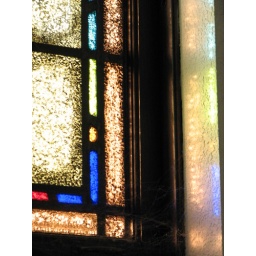
window at Norman Tower's it used to owned by the Redemptorist order it was a boys boarding school